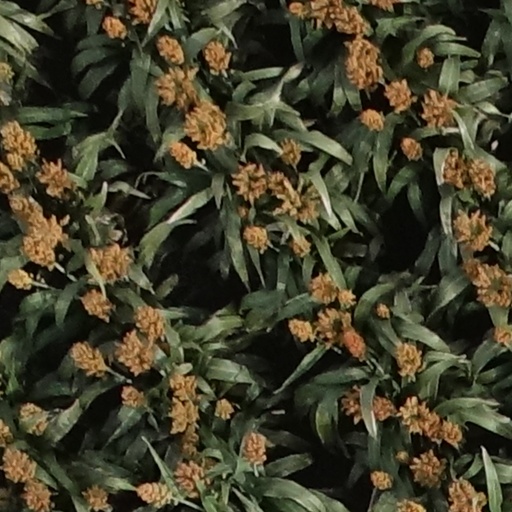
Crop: sorghum